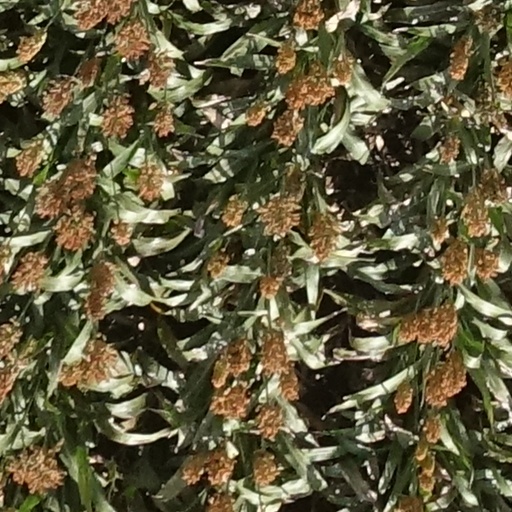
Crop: sorghum